Transformation of the Ottoman Empire

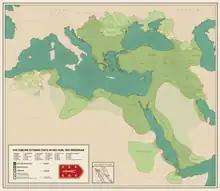
Eyalets of the Ottoman Empire in 1593

In comparison with earlier periods of Ottoman history, the empire's territory remained relatively stable, stretching from Algeria in the west to Iraq in the east, and from Arabia in the south to Hungary in the north. The pace of expansion slowed during the second half of the reign of Suleiman the Magnificent (1520–66), as the Ottomans sought to consolidate the vast conquests carried out between 1514 and 1541, but did not come to an end. After making peace with Austria in 1568, the Ottomans launched the Ottoman–Venetian War (1570–1573), conquering Cyprus and most of Dalmatia. A naval campaign led to the capture of Tunis from the Spanish in 1574, and a truce was signed in 1580.